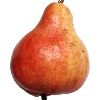
Label: red_pear